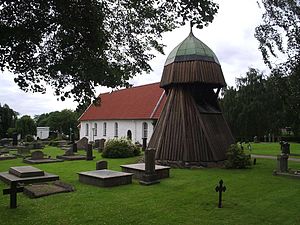
Partille kommun
Partille kirke med det klokketårn som vises i kommunevåbenet.
Partille kommune ligger i det svenske län Västra Götaland, i landskapet Västergötland. Kommunens administrationscenter ligger i byen Partille. Kommunen ligger øst for Göteborg, og er en del af storbyregionen Storgöteborg.